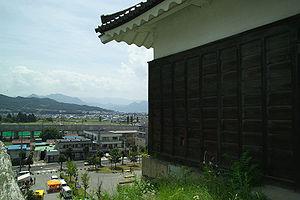
Ueda est une ville située dans la préfecture de Nagano, sur l'île de Honshū, au Japon.